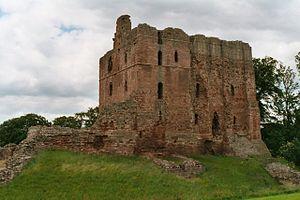
Thomas Grey est un chevalier et chroniqueur anglais du XIVᵉ siècle, auteur de la Scalacronica.
Le château de Norham est un château en ruines anglais situé dans le comté de Northumberland, sur la rive sud de la Tweed qui marque la frontière entre l'Angleterre et l'Écosse. C'est un monument classé de grade I. Le château fut témoin de nombreuses actions pendant les guerres opposant l'Angleterre à l'Écosse.